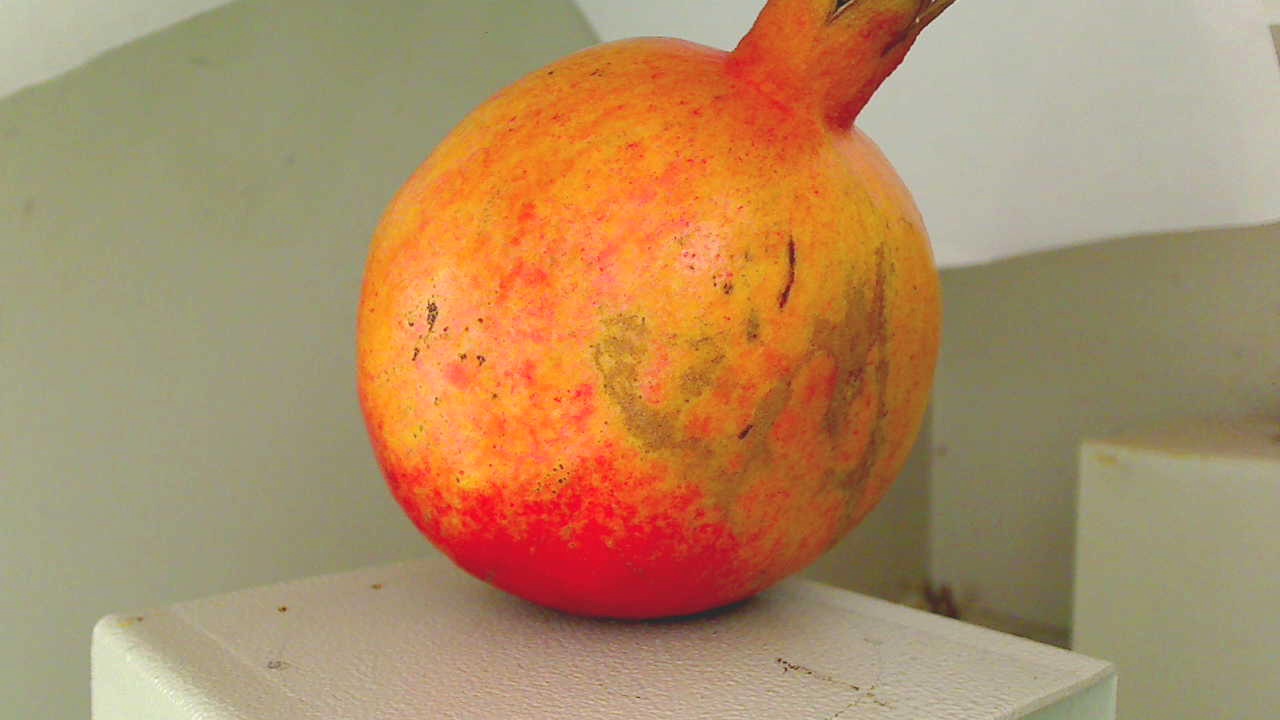
Grade: grade-1
Quality: quality-3